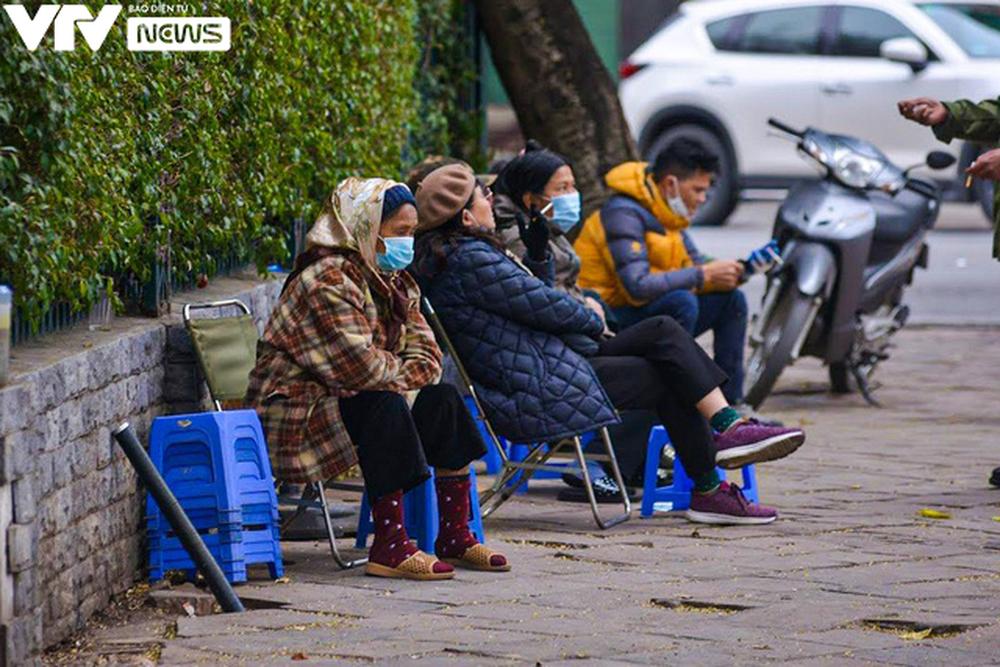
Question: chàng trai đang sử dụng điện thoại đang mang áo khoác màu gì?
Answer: chàng trai đang mang áo khoác màu cam và xám